Old Eau Gallie Post Office

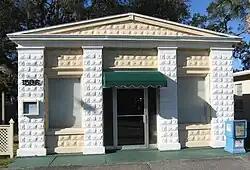
Front view of Old Eau Gallie Post Office

The Old Eau Gallie Post Office is a historic U.S. building located at 1596 Highland Avenue, in the Eau Gallie section of Melbourne, Florida. The building was constructed in 1890s of rusticated block and was used as a post office from 1900 to 1925.